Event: Ecuador Earthquake
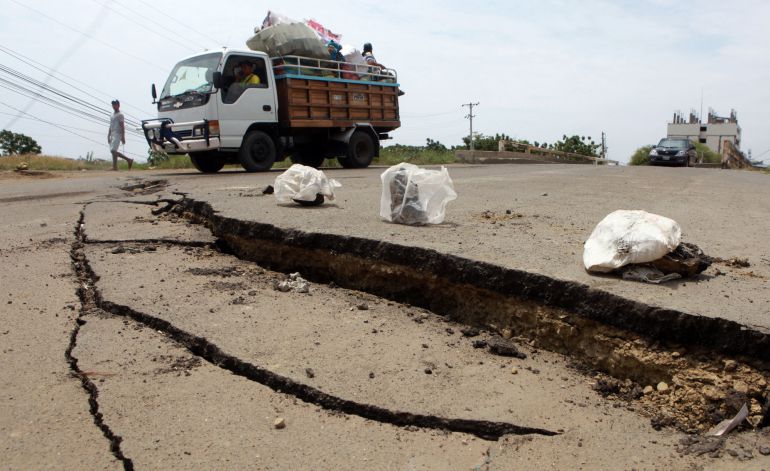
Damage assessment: damage